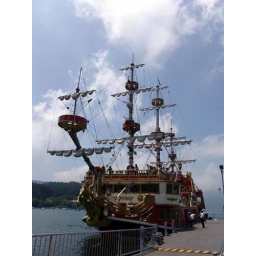
this boat takes you across a lake in hakone.